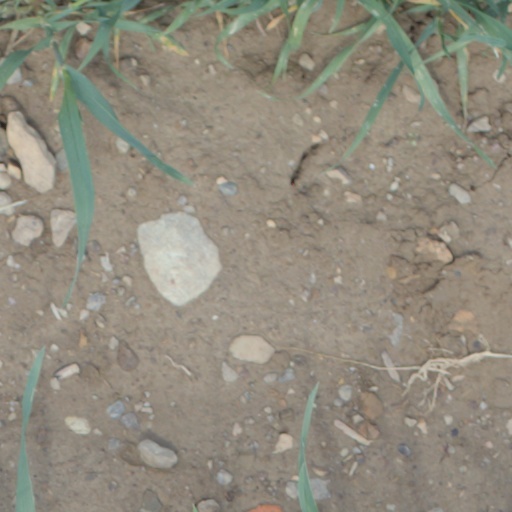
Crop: wheat